Lydia Cecilia Hill

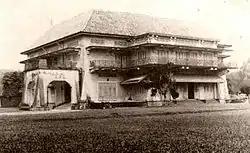
Woodneuk Palace, Singapore

The British Colonial staff sent reports to England that the issue of marrying Miss Hill and a quarrel with the Governor of Straits Settlements had become problematic, and Cissie Hill (wearing a large diamond ring) and her mother were given first class passage on the ship "Indrapoera" at Singapore to arrive at Southampton dock on 26 July 1938. The Sultan stood publicly on the dock to wave goodbye, before returning to his playboy life in Sumatra. The Press statement by the Sultan was telegraphed as follows: